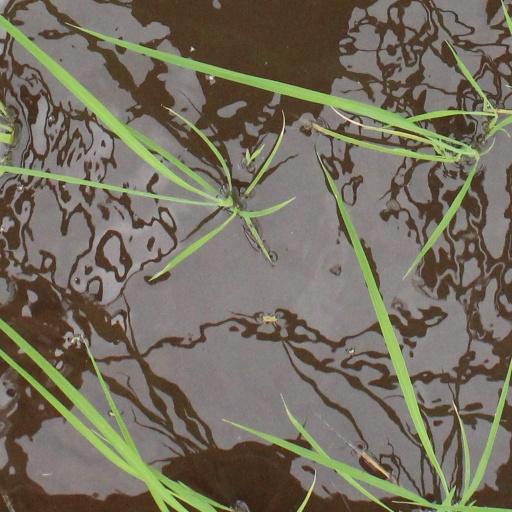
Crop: rice